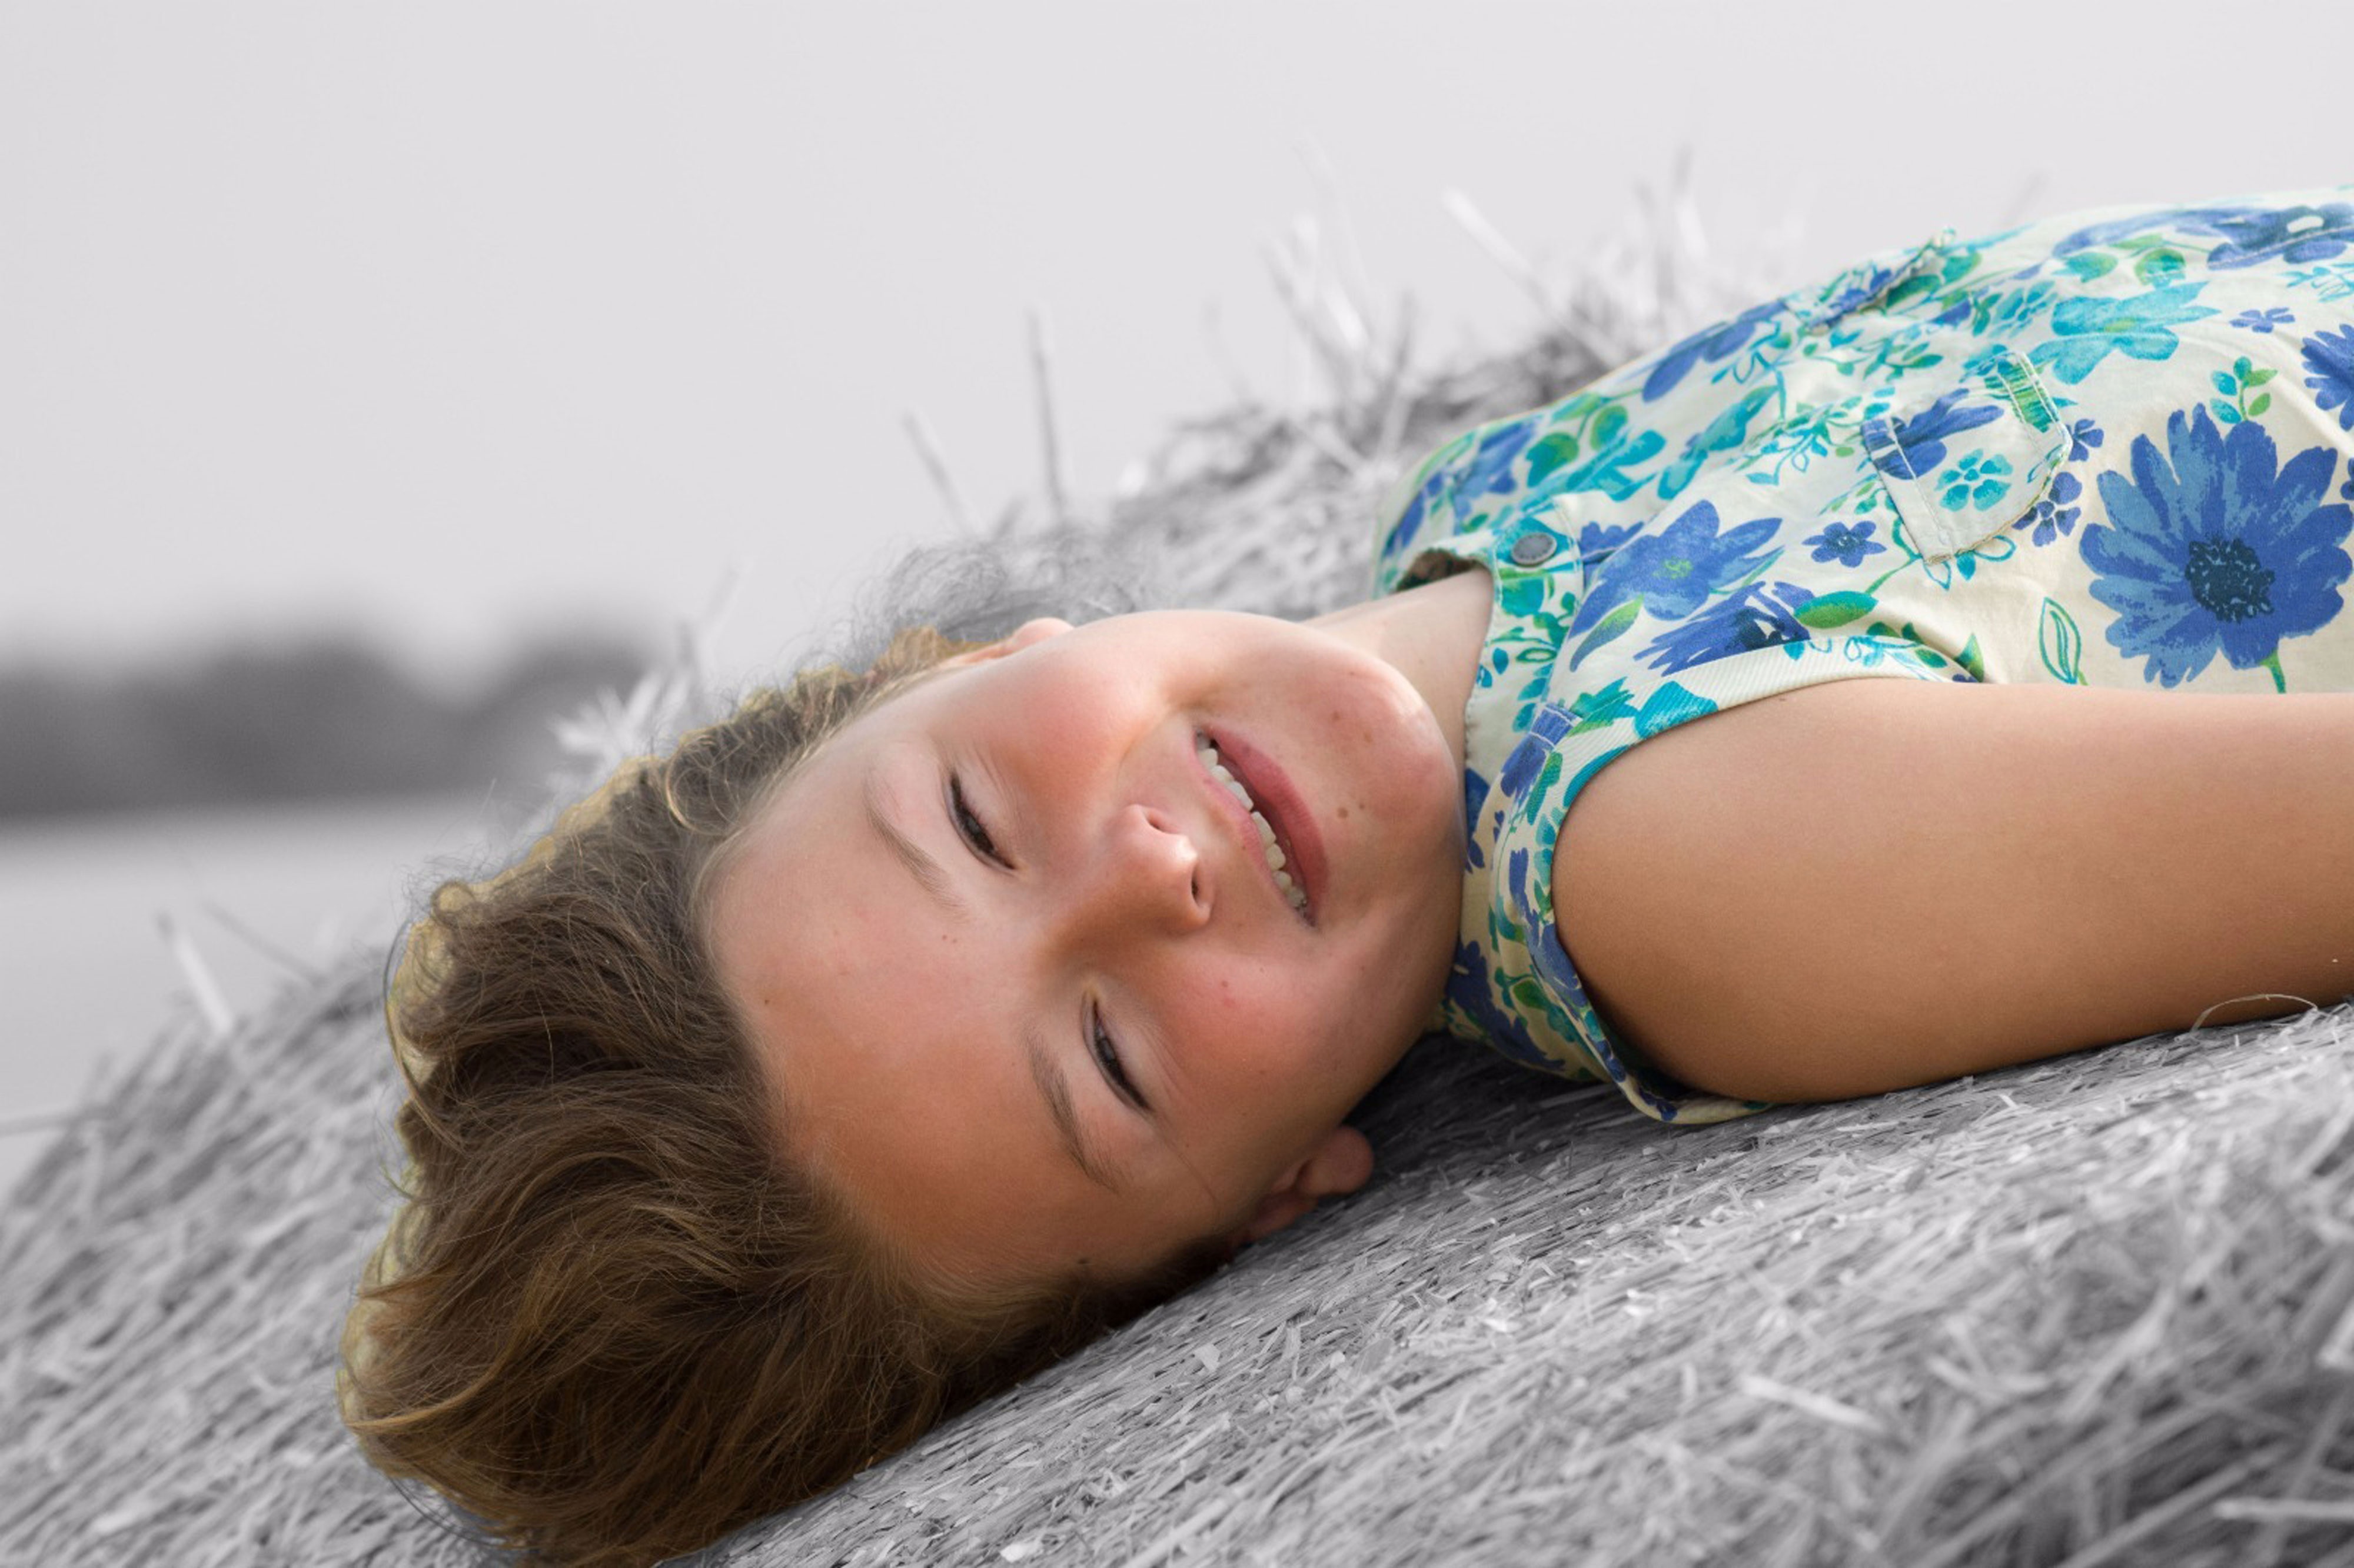
hand, nature, person, girl, woman, hair, photography, portrait, model, young, child, human, clothing, close, facial expression, season, smile, long hair, close up, face, eyes, sleep, infant, toddler, eye, head, skin, beauty, all, blond, pretty, photo shoot, joy of life, portrait photography